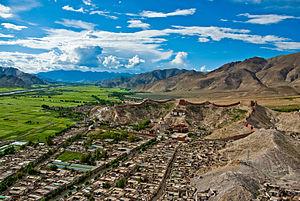
Une vue de la ville de Gyantse depuis le Dzong de Gyantse.
Le bourg de Gyantsé est une ville située dans le comté de Gyantsé, ville-préfecture de Shigatsé, dans la région autonome du Tibet.